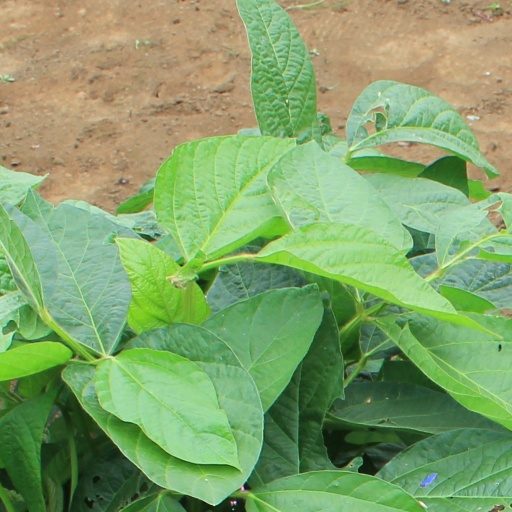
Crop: soybean